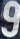
Number: 9